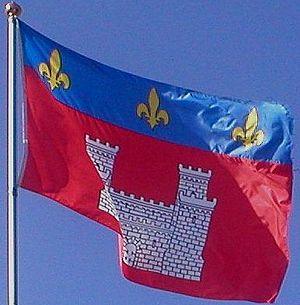
Drapeau au vent reprenant le blason de Châtillon-sur-Seine (France) Prise de vue personnelle août 2005 Siren 21 septembre 2005 à 15:52 (CEST)
Châtillon-sur-Seine est une commune française située dans le canton de Châtillon-sur-Seine du département de la Côte-d'Or en région Bourgogne-Franche-Comté.